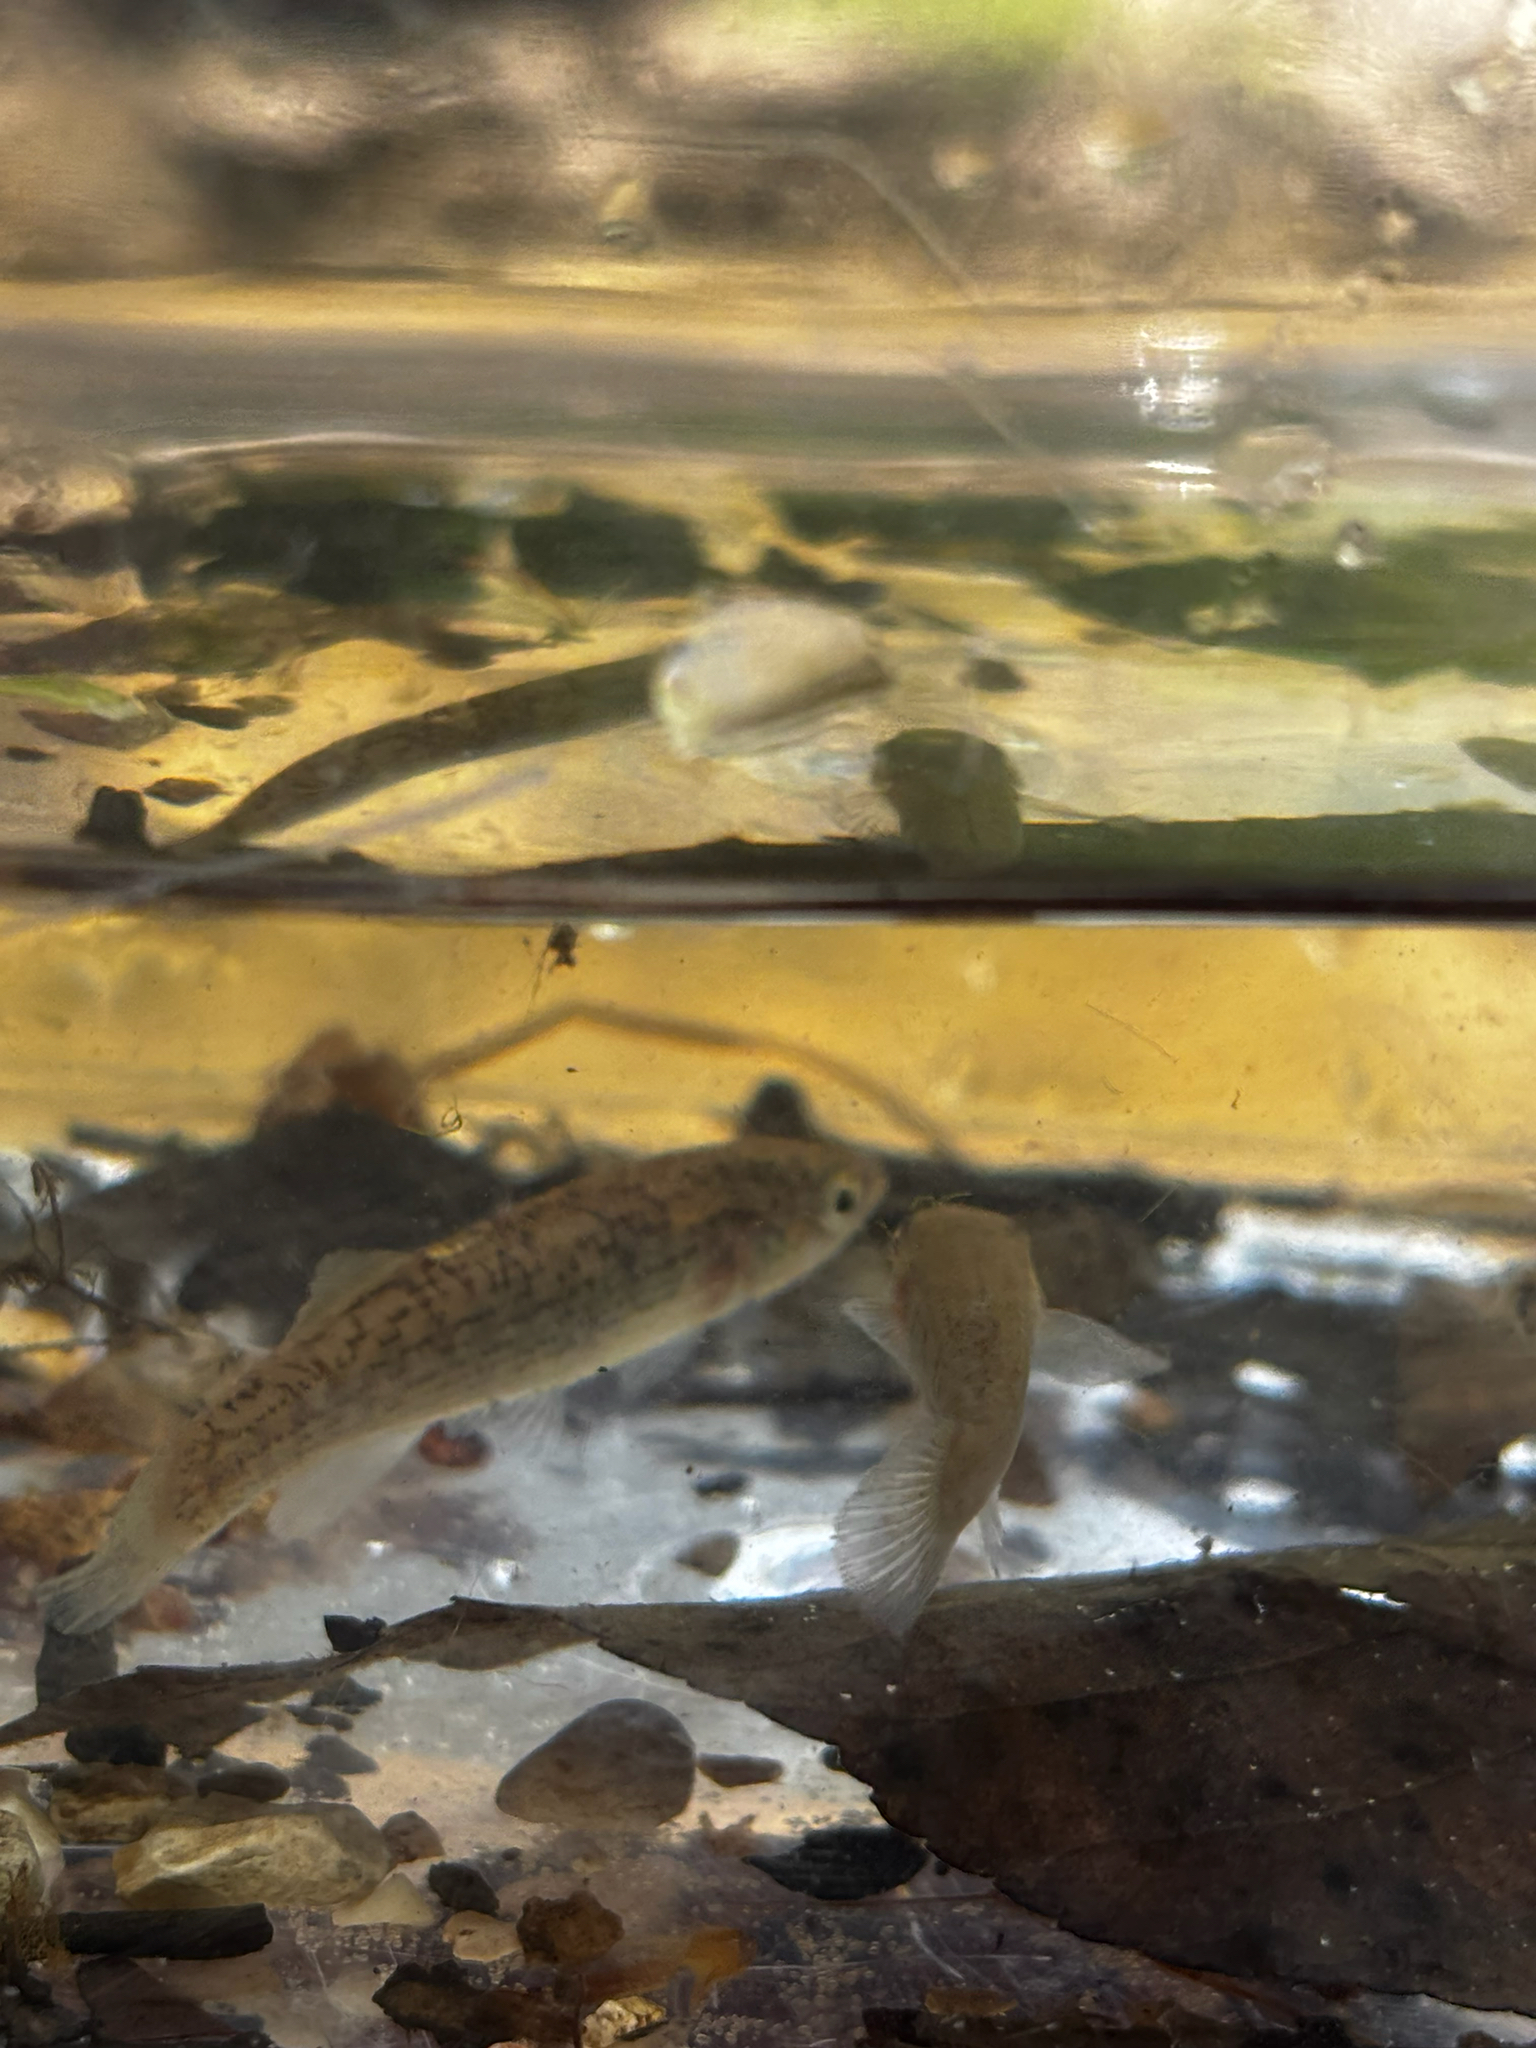
fish (species not among the labelled classes)